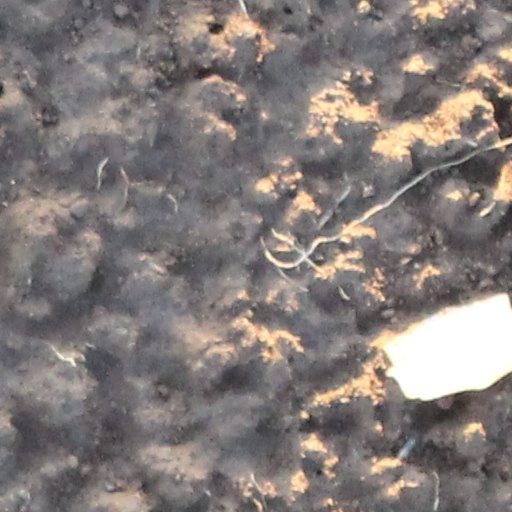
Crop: wheat